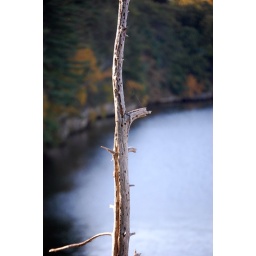
a tree overlooking the river in Wisconsin Dells, Wi